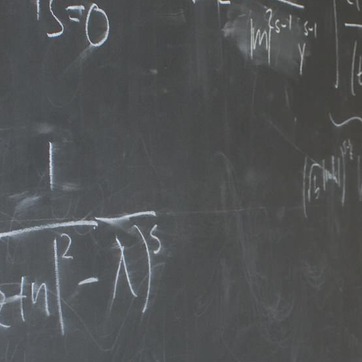
Material: other